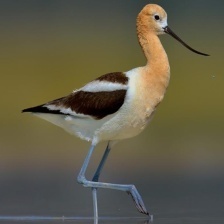
Species: AMERICAN AVOCET
Scientific name: PSITTACULA EUPATRIA